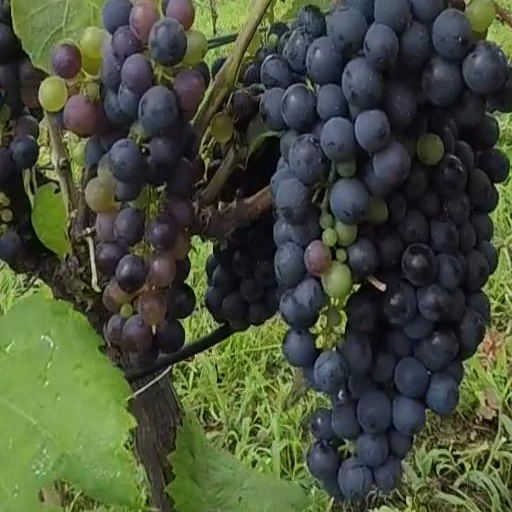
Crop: grape